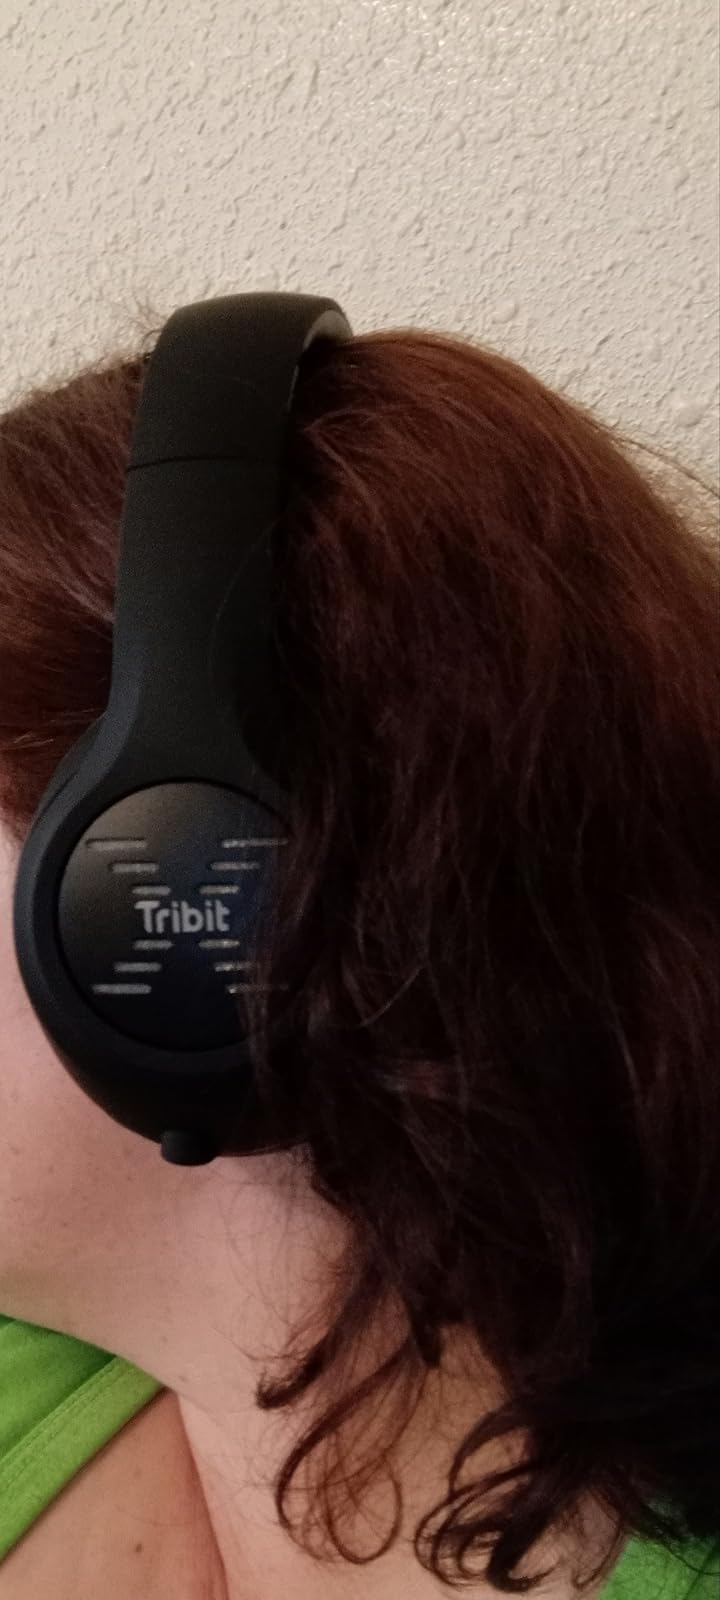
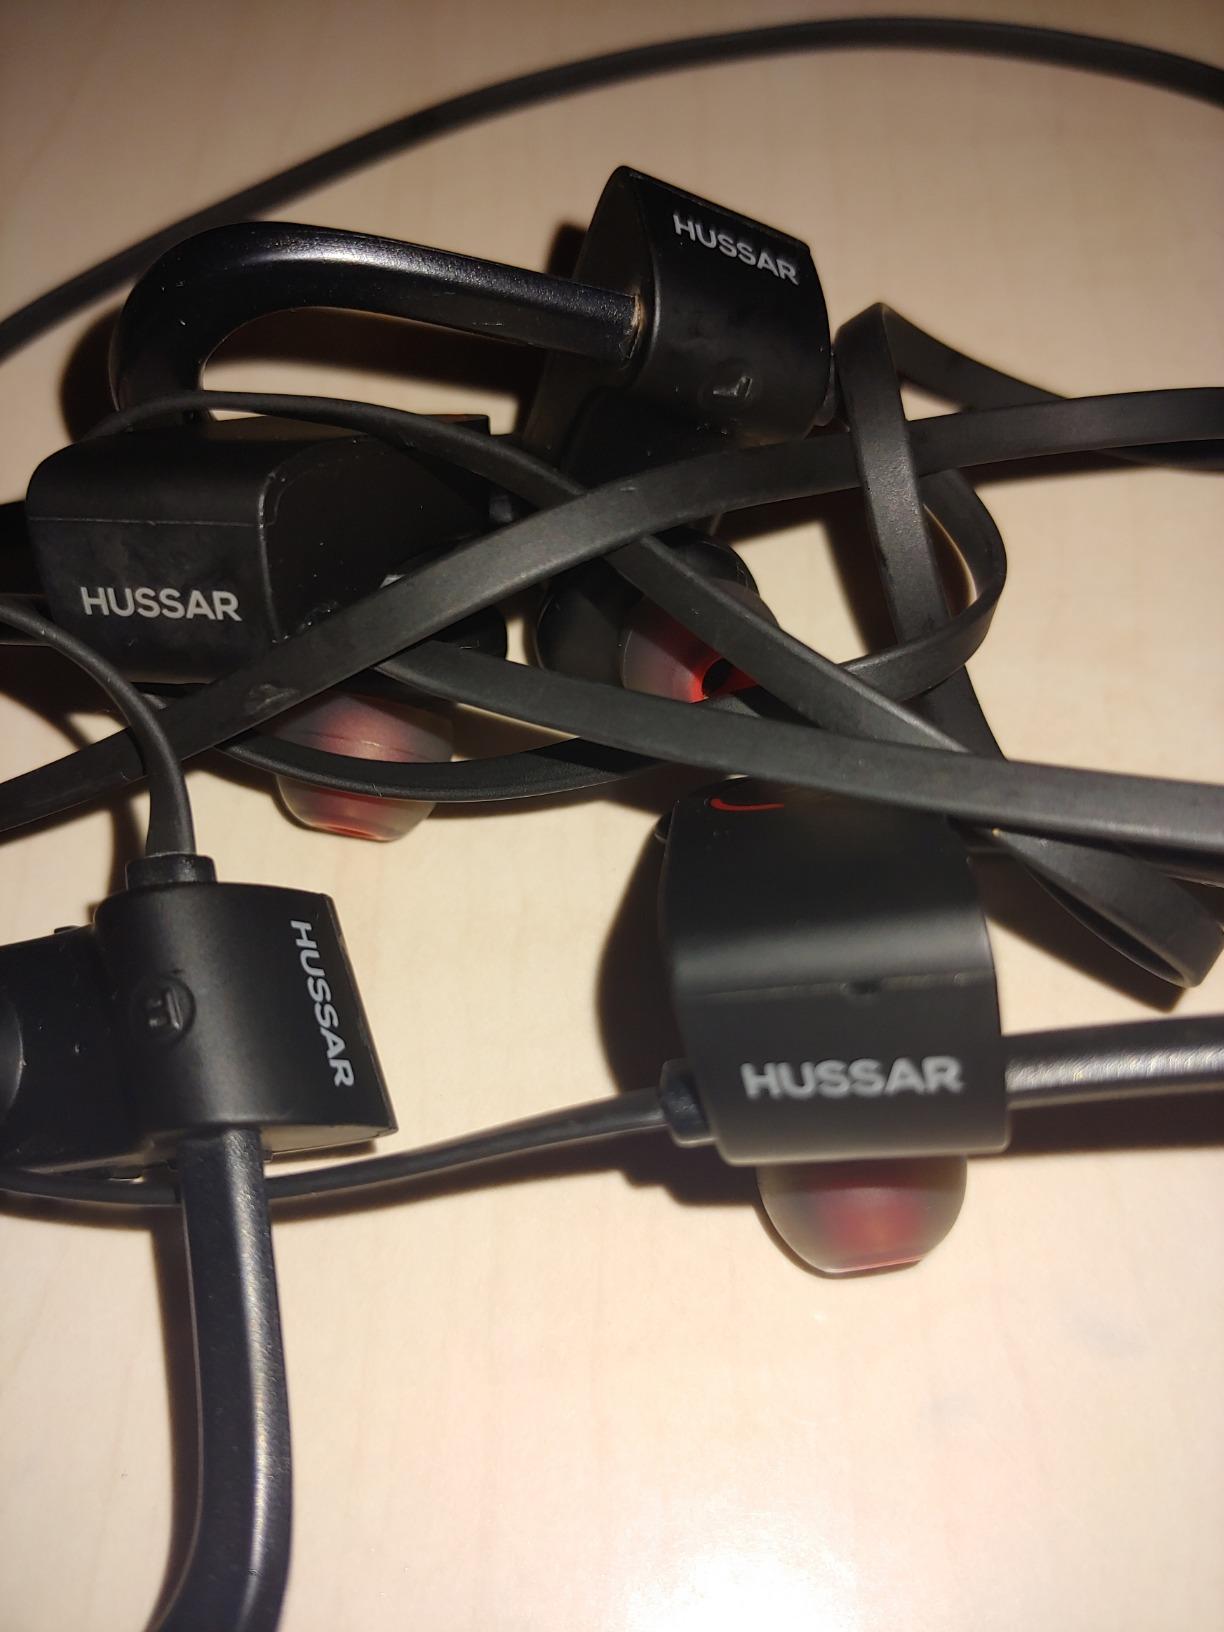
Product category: headphones
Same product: no